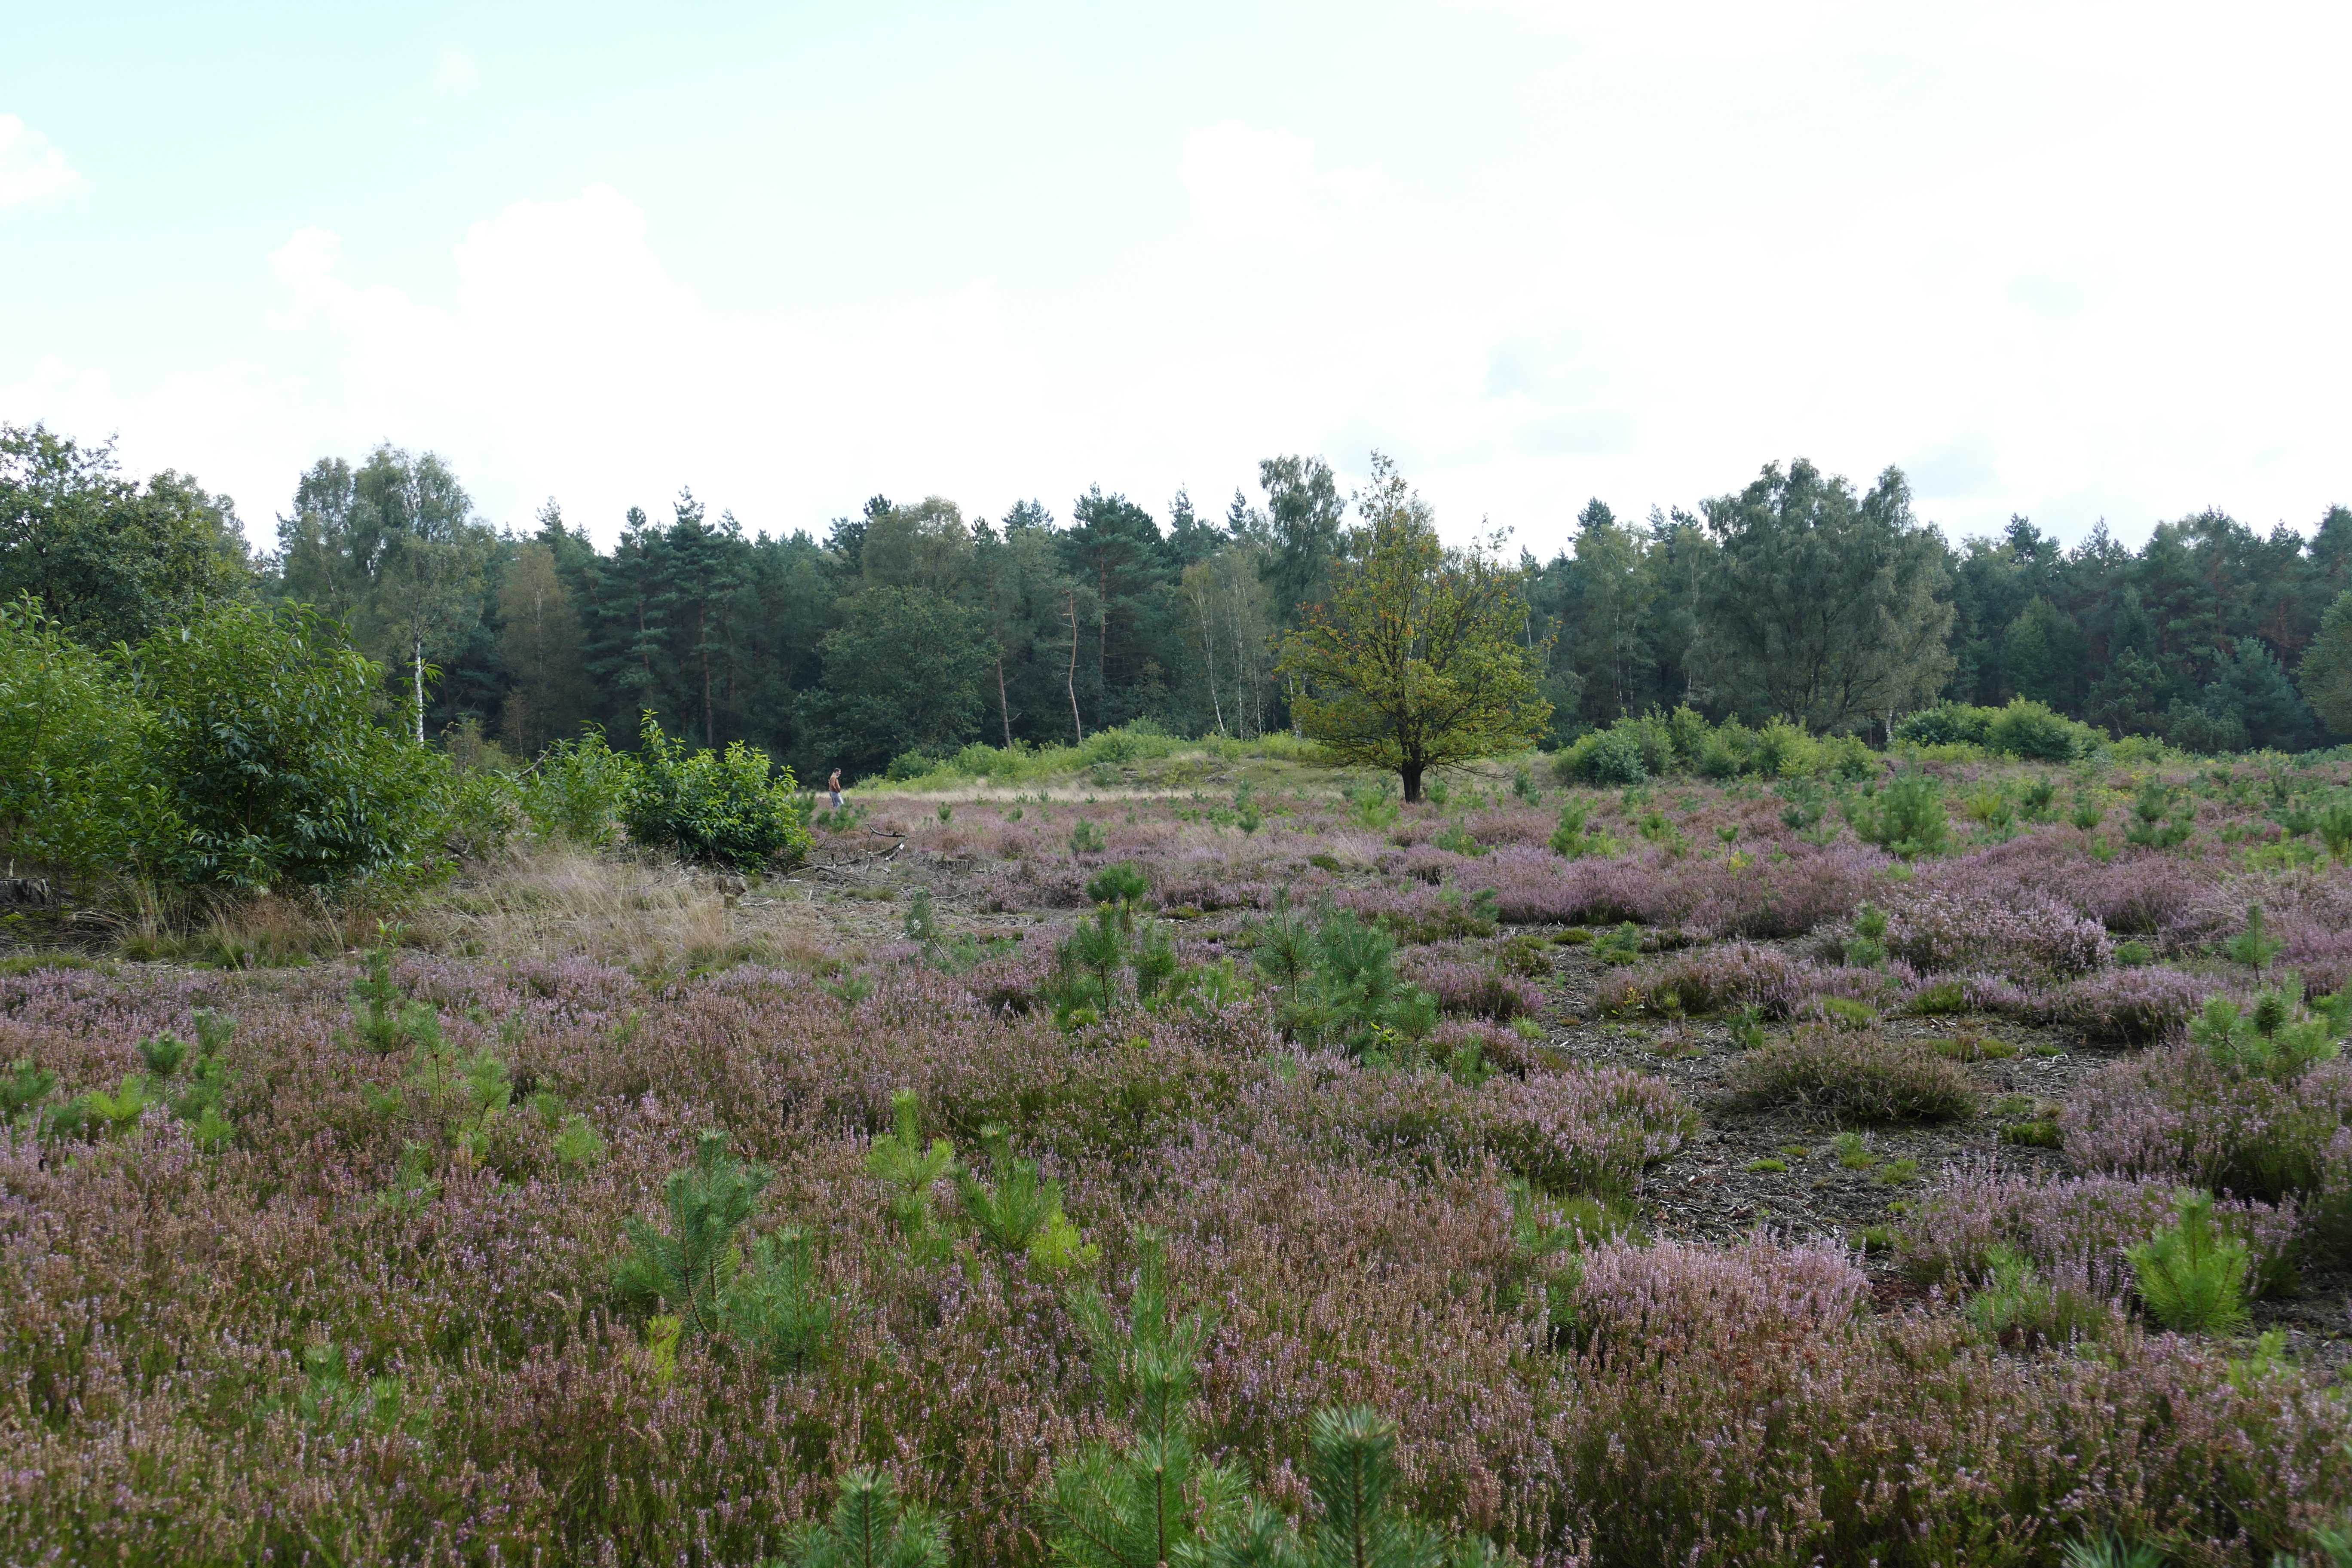
autumn, heathland, moor, heather, purple, woods, forest, vegetation, ecosystem, shrubland, nature reserve, wetland, bog, land lot, plant community, grassland, grass, prairie, tree, pasture, biome, meadow, fen, soil, ecoregion, grass family, landscape, field, steppe, plantation, plain, marsh